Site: brandenburg
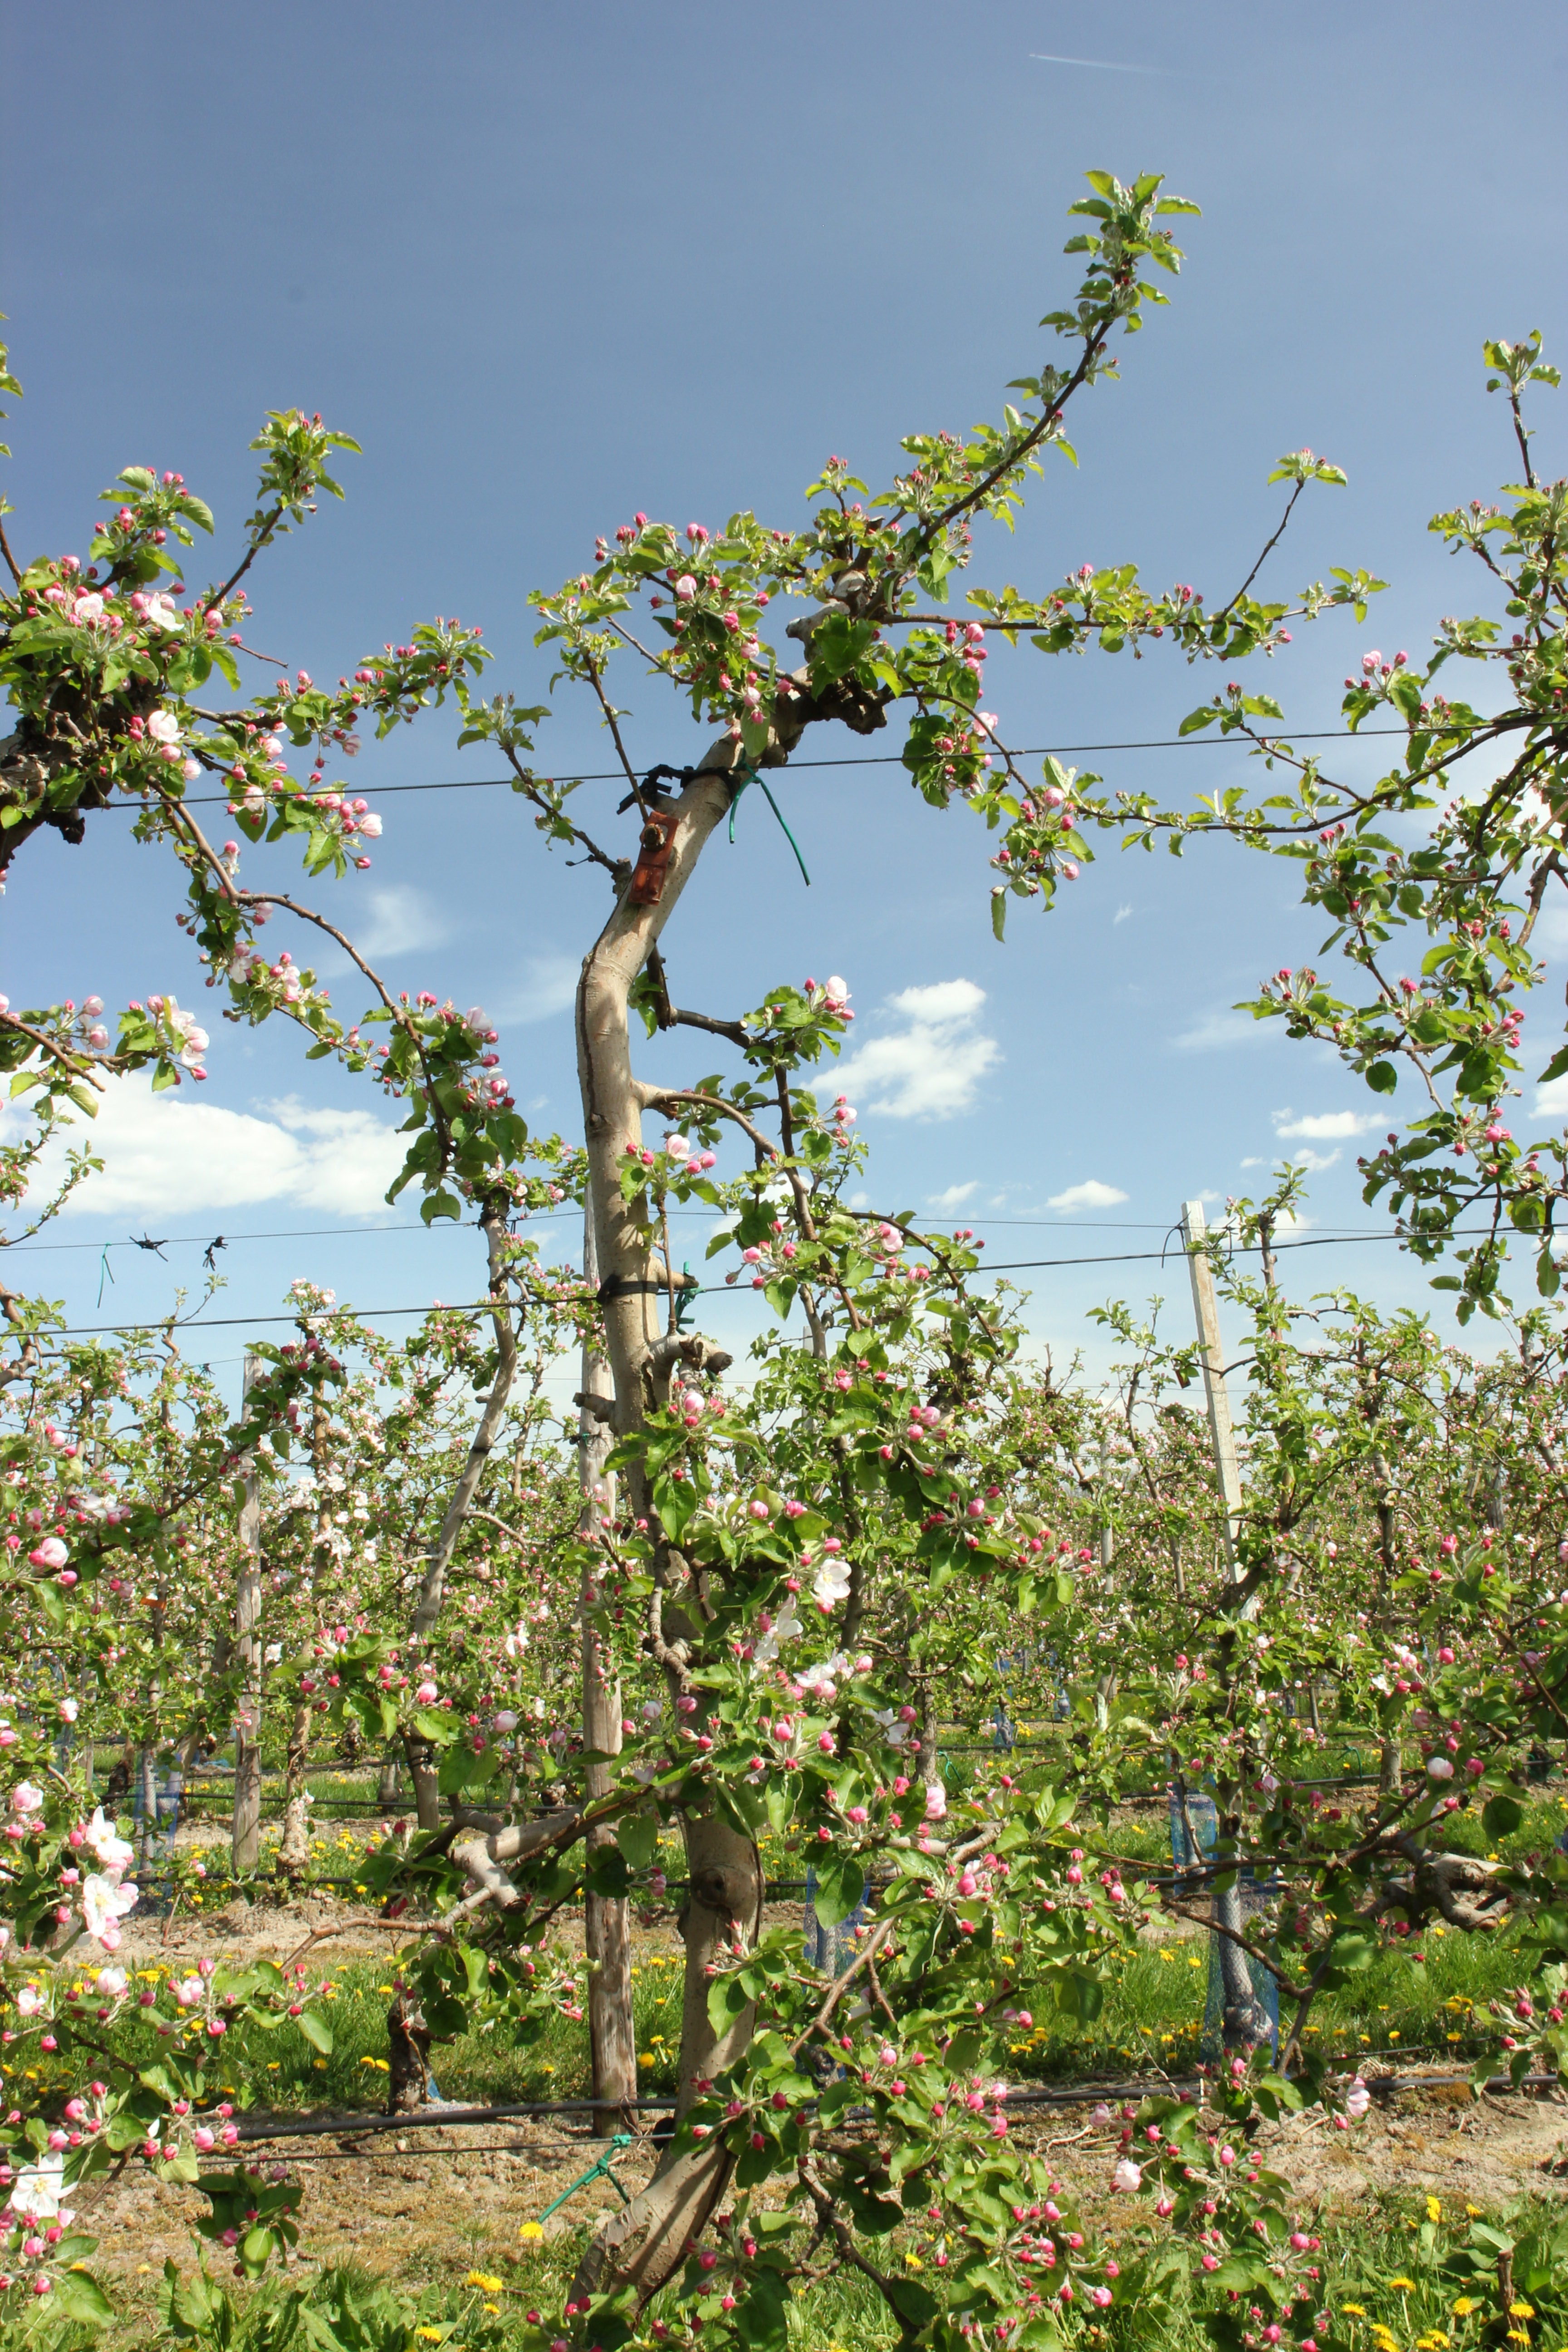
Growth stage (BBCH 57): Inflorescence emergence